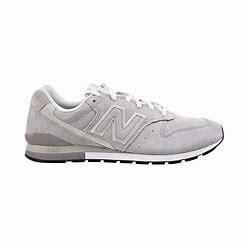
Brand: New
Model: Balance New Balance 996